James Roby

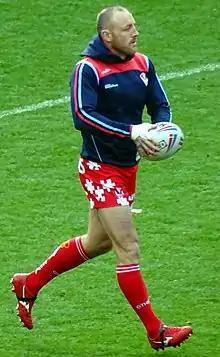
Roby warming up for St Helens at Anfield in 2019

He played in the 2019 Challenge Cup Final defeat by the Warrington Wolves at Wembley Stadium.